Cyber Kong

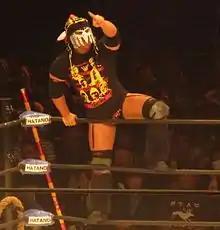
Yoshida as Cyber Kong in November 2016

However, on February 7, 2010, Takagi called him out after winning a match, and he surprisingly appeared. He appealed to President Okamura to be reinstated, and was welcomed back, joining Takagi's unit Kamikaze. On March 22, Kong and Takagi defeated Cima and Gamma to win the Open the Twin Gate Championship. They would lose the title two months later. On May 13, 2011, Takagi disbanded Kamikaze. Instead of following Takagi and Yamato to Masaaki Mochizuki's face group, Kong decided to instead join Cima's heel group, Blood Warriors. On October 16, Kong defeated former partner Yamato in a six-way steel cage Hair vs. Hair match, forcing him to have his head shaved. On November 4, 2011, Blood Warriors faced Junction Three in a ten-man tag team match with the stipulation that the loser of the fall had to leave his unit. In the end, Yamato won the match for Junction Three by submitting Kong with a sleeper hold, who was then kicked out of Blood Warriors. Kong rejoined Blood Warriors on January 19, 2012, helping Akira Tozawa and BxB Hulk turn on Cima and kick him out of the group. On March 1, the new leader of Blood Warriors, Akira Tozawa, changed the stable's name to Mad Blankey.